Hjalmar Peterson

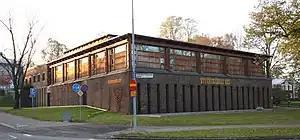
The Swedish Emigrant Institute

The Swedish Emigrant Institute of Växjö gave prominent mention to Olle i Skratthult and Charles G. Widdén in a 1973 exhibit on entertainment in Swedish America. A small disc was produced for the occasion with excerpts from their songs and stories.